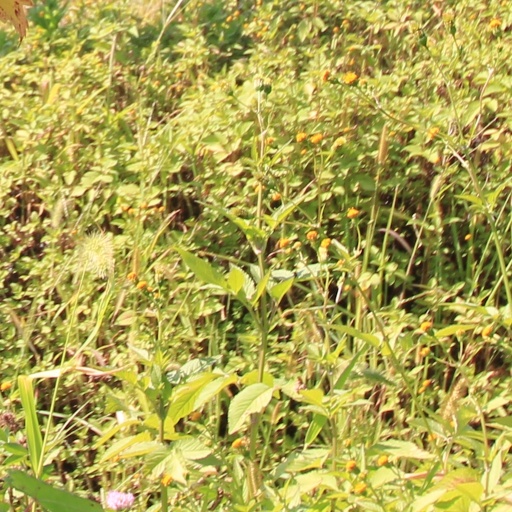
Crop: grape